Cherifa Kersit

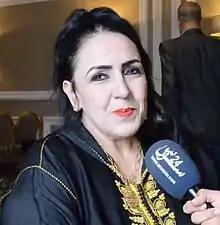
Cherifa Kersit in Agadir in 2019.

Cherifa Kersit (born 1 January 1967) is a Moroccan singer in the genre of Tamawayt. Cherifa sings in Central Atlas Tamazight.